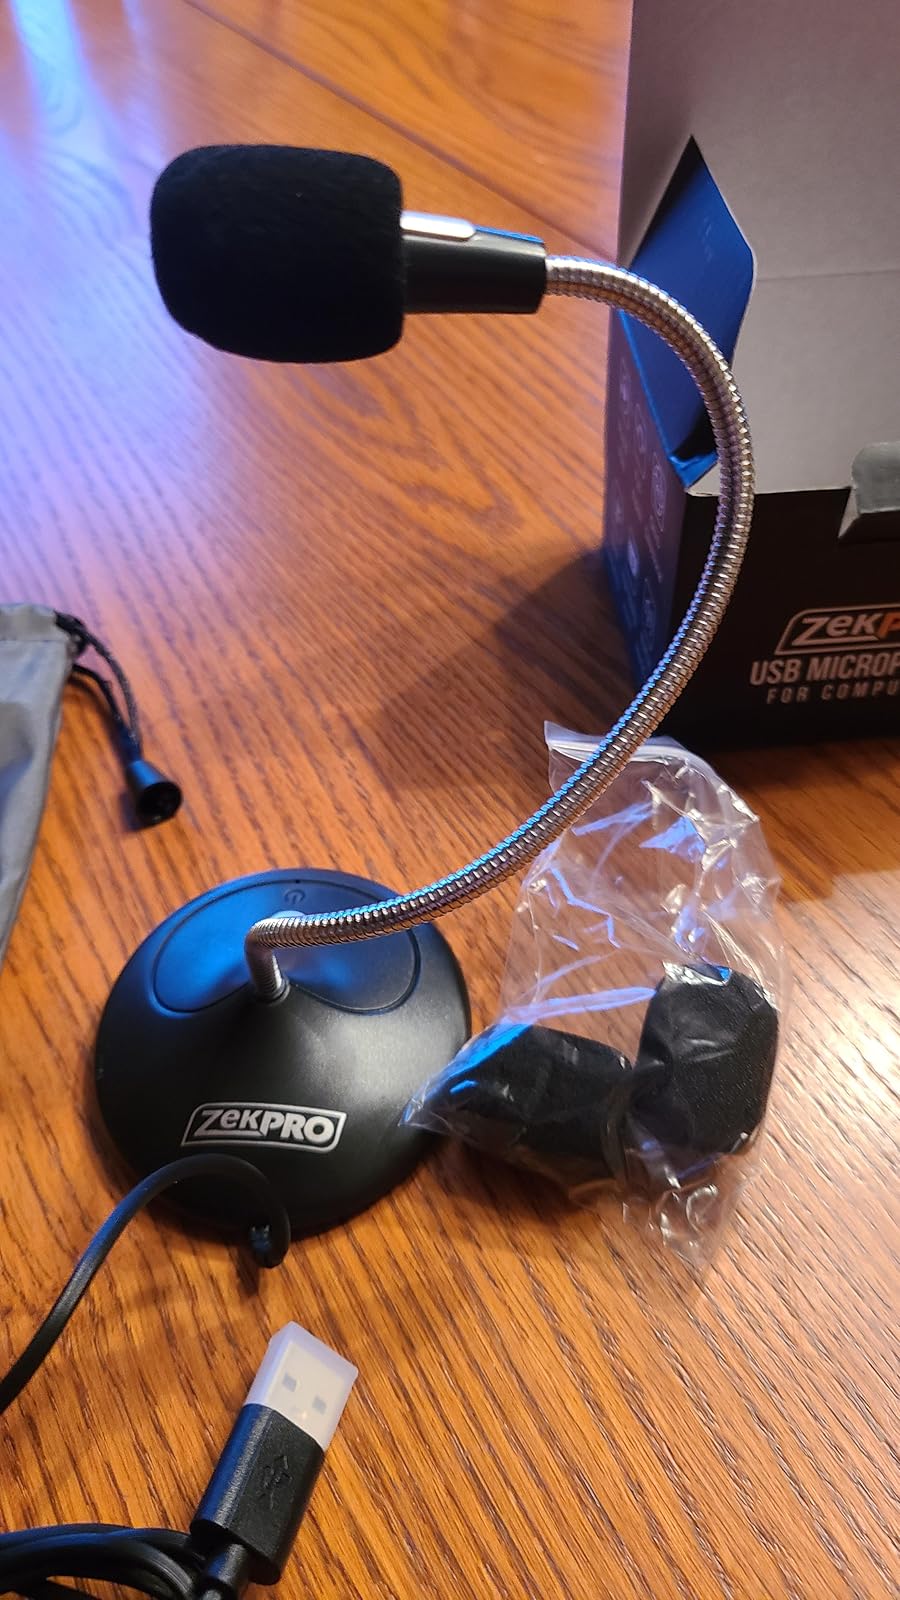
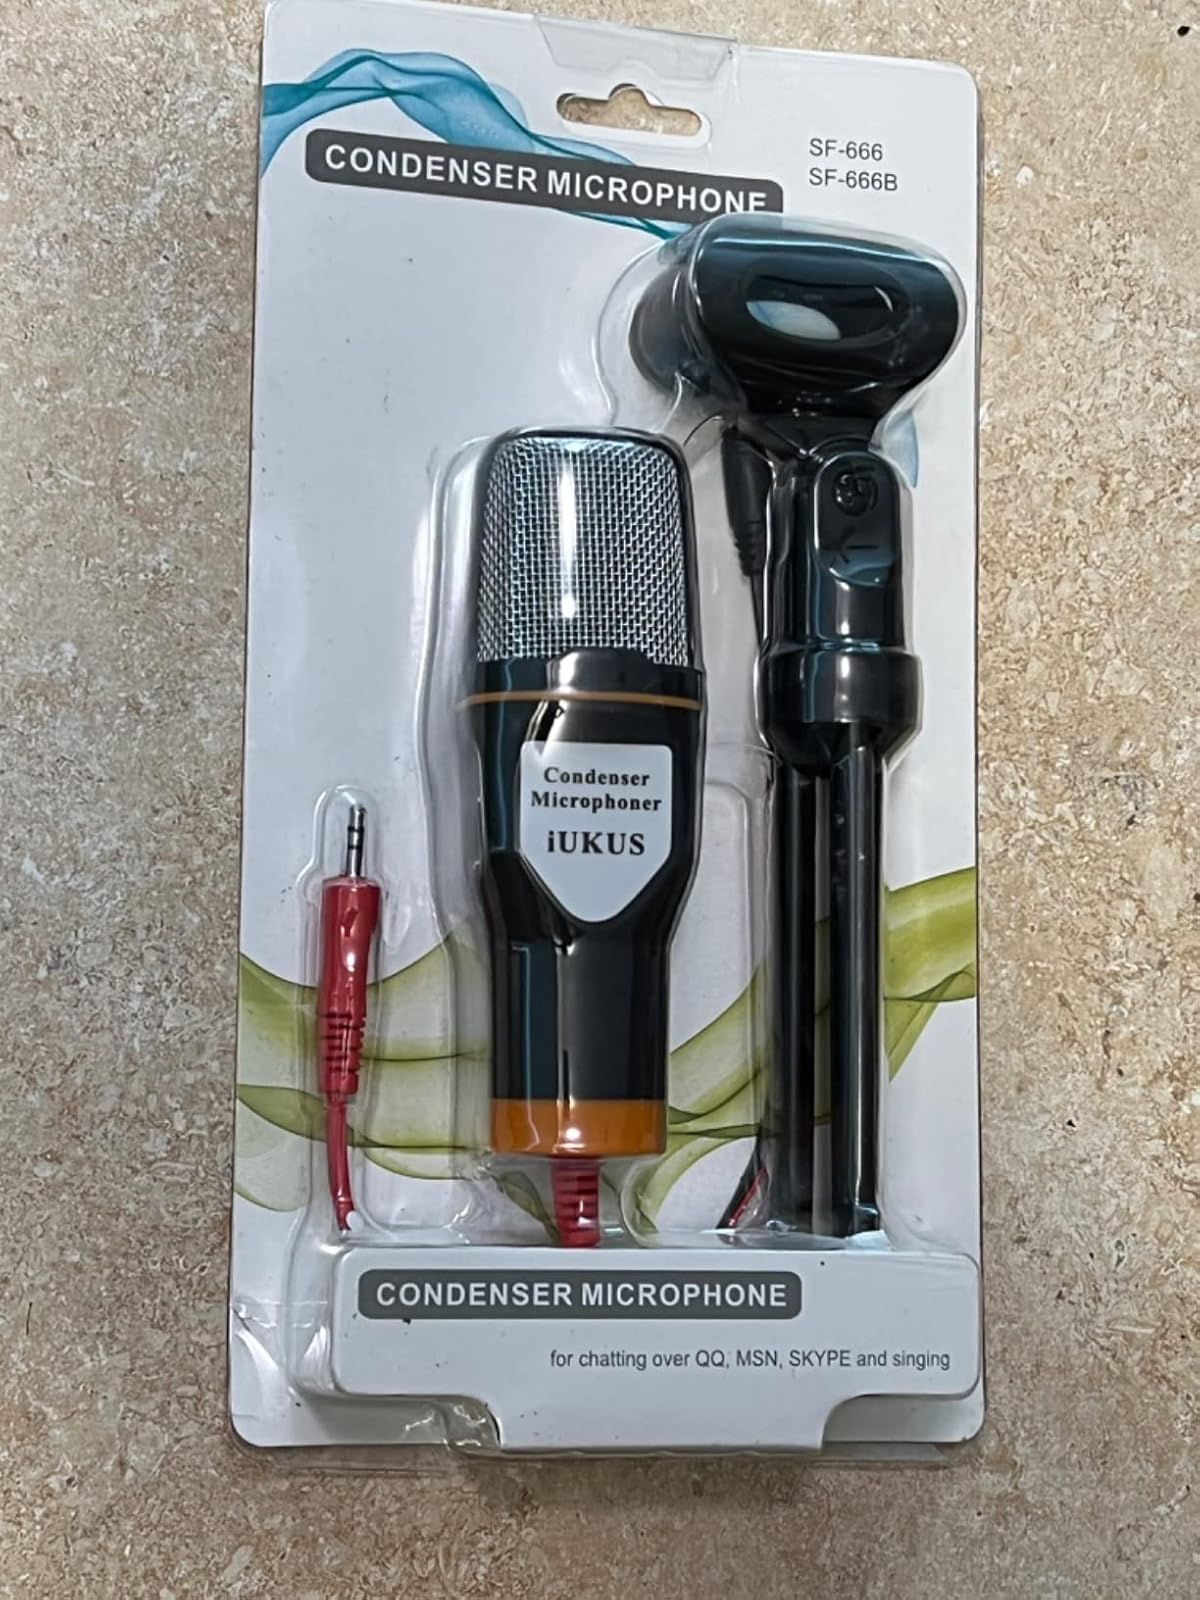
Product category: microphone
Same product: no